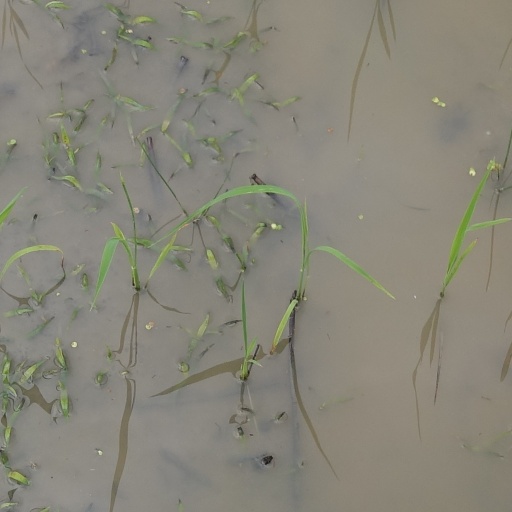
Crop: rice